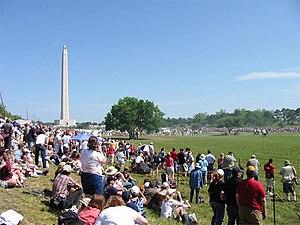
Le monument de San Jacinto est un obélisque de 567,31 pieds de haut situé sur une rive du canal de Houston, dans le comté de Harris, au Texas, près de la ville de La Porte. Au sommet du monument se trouve une étoile de 220 tonnes commémorant le site de la bataille de San Jacinto, bataille décisive de la révolution texane. Le monument, construit entre 1936 et 1939 et inauguré le 21 avril 1939, est la plus grande construction en maçonnerie du monde et fait partie du San Jacinto Battleground State Historic Site. En comparaison, le Washington Monument fait 555,427 pieds de haut.